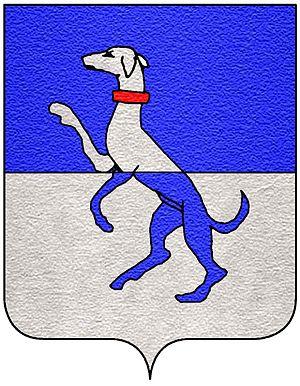
Castruccio Castracani, né en 1281 à Lucques, mort le 3 septembre 1328 à Lucques, est un condottiere, qui fut duc de Lucques.